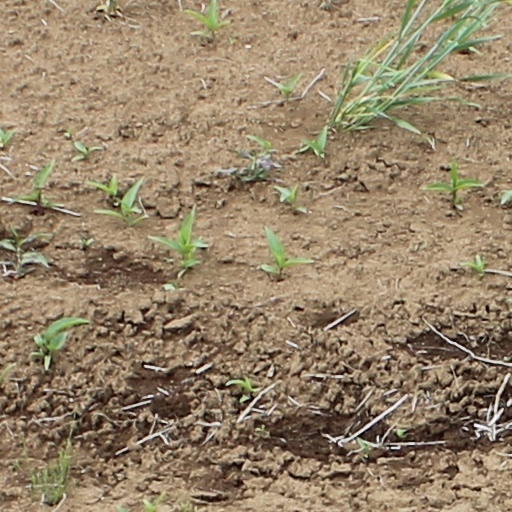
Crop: wheat